Gottfried Lindauer

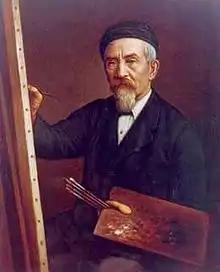
Self portrait in 1910

Gottfried Lindauer (5 January 1839 – 13 June 1926) was a Czech and New Zealand painter. He was famous for his portraits, including many of Māori people.